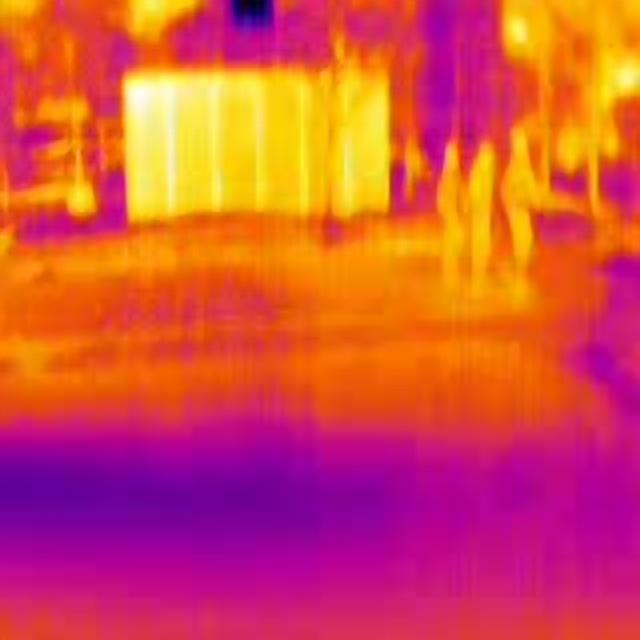
Detected objects:
label: person
label: person
label: person